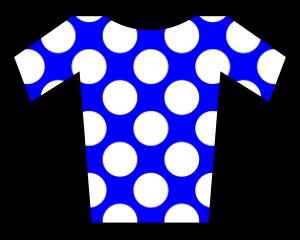
Le maillot à pois est le maillot distinctif porté par le coureur occupant la première place d'un classement, souvent celui de la montagne, au cours de certaines compétitions de cyclisme sur route, dont le Tour de France.